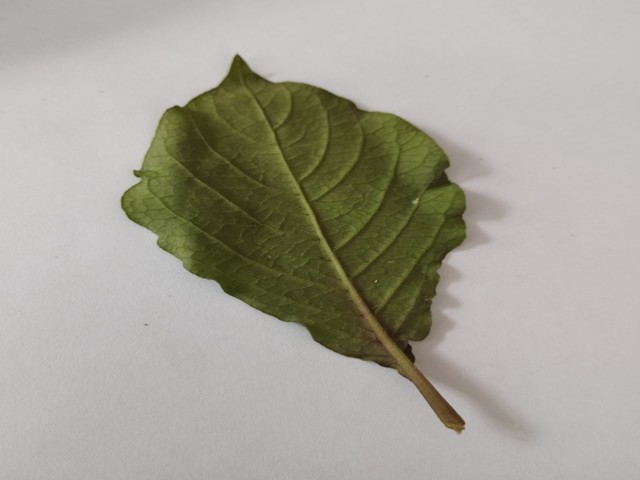
Plant: apang